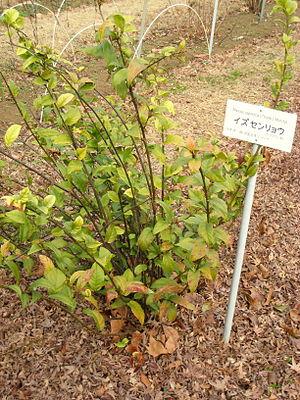
Maesa est un genre de plantes appartenant à la famille des Primulaceae.
La famille des Maésacées est une famille de plantes dicotylédones. Elle est acceptée en classification APG II, assignée à l'ordre des Ericales ; elle comprend une centaine d'espèces appartenant au seul genre :